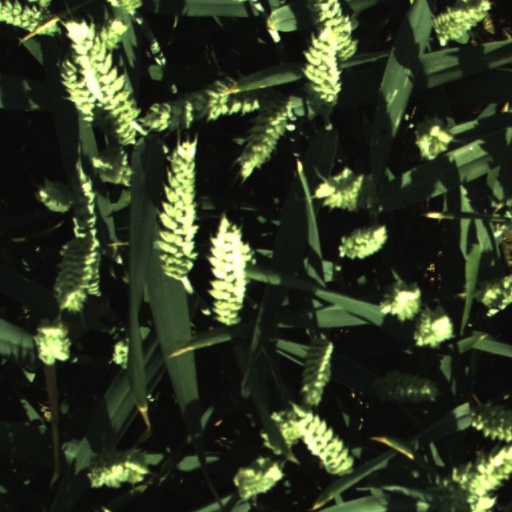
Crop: wheat